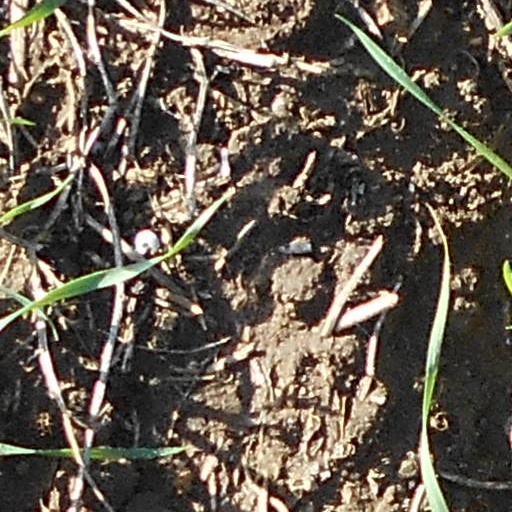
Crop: wheat